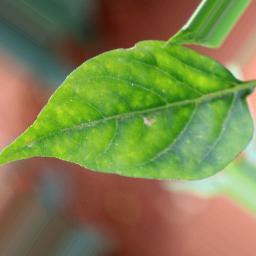
Label: healthy